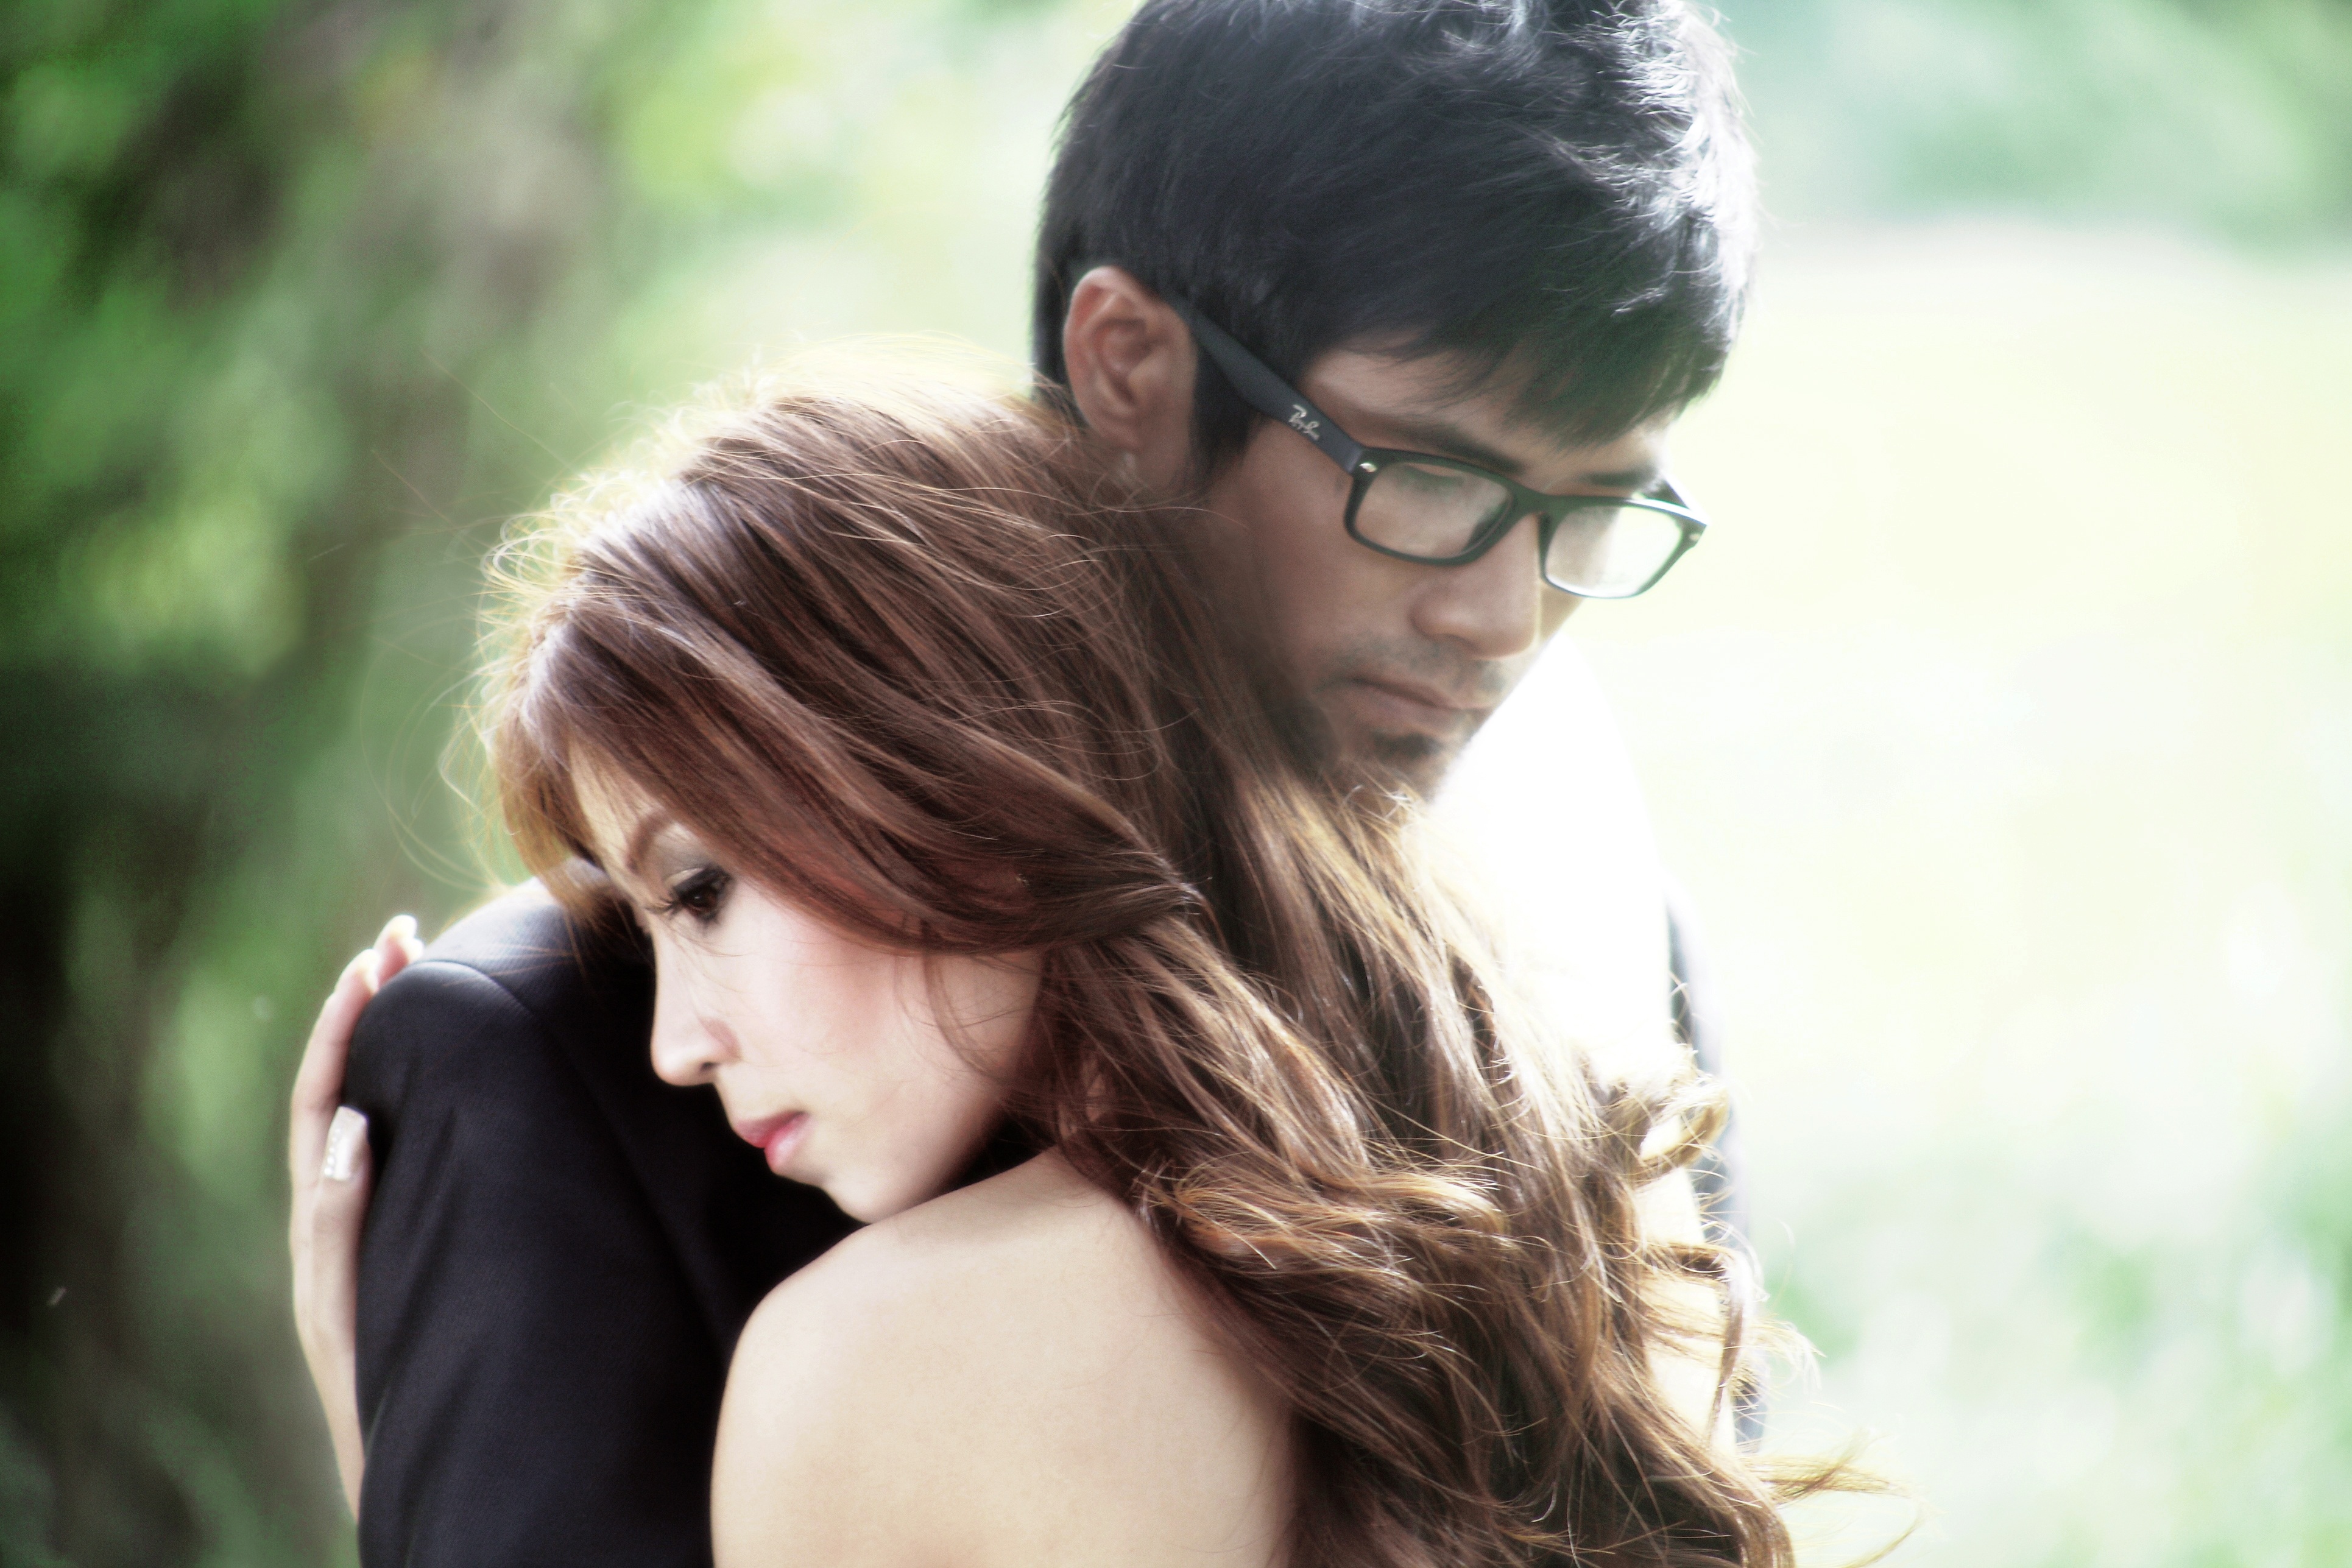
person, people, girl, woman, hair, photography, portrait, model, young, romance, asia, wedding, hairstyle, smile, thailand, happiness, eye, glasses, photograph, beauty, joy, pair, pretty, emotion, interaction, photo shoot, brown hair, portrait photography, men's, thailand sets